Tokubetsu-keibi-tai (Metropolitan Police Department)

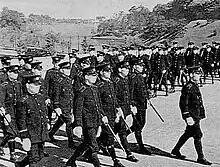
The Emergency Service Unit members with a jō.

The was a rapid reaction force (RRF) of the Tokyo Metropolitan Police Department (TMPD) in the pre-World War II era. This unit were interpreted as a Japanese counterpart of the New York City Police Department Emergency Service Unit.